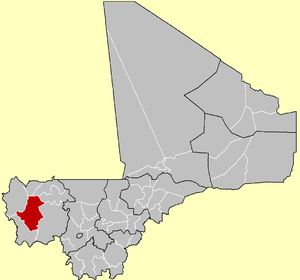
Le cercle de Bafoulabé est une collectivité territoriale du Mali dans la région de Kayes.